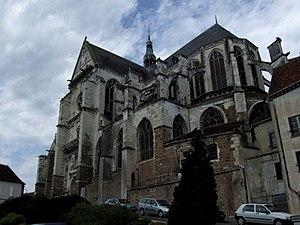
Saint-Florentin est une commune française située dans le département de l'Yonne, en région Bourgogne-Franche-Comté.